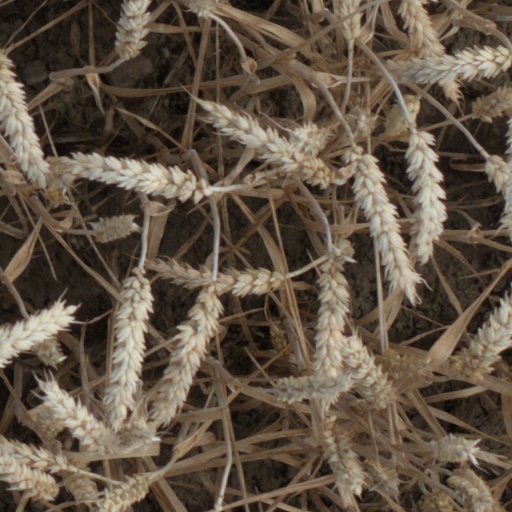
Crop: wheat